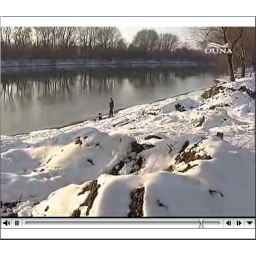
Somebody managed to steal 6.000 m3 with sand from the beach in Mindszent